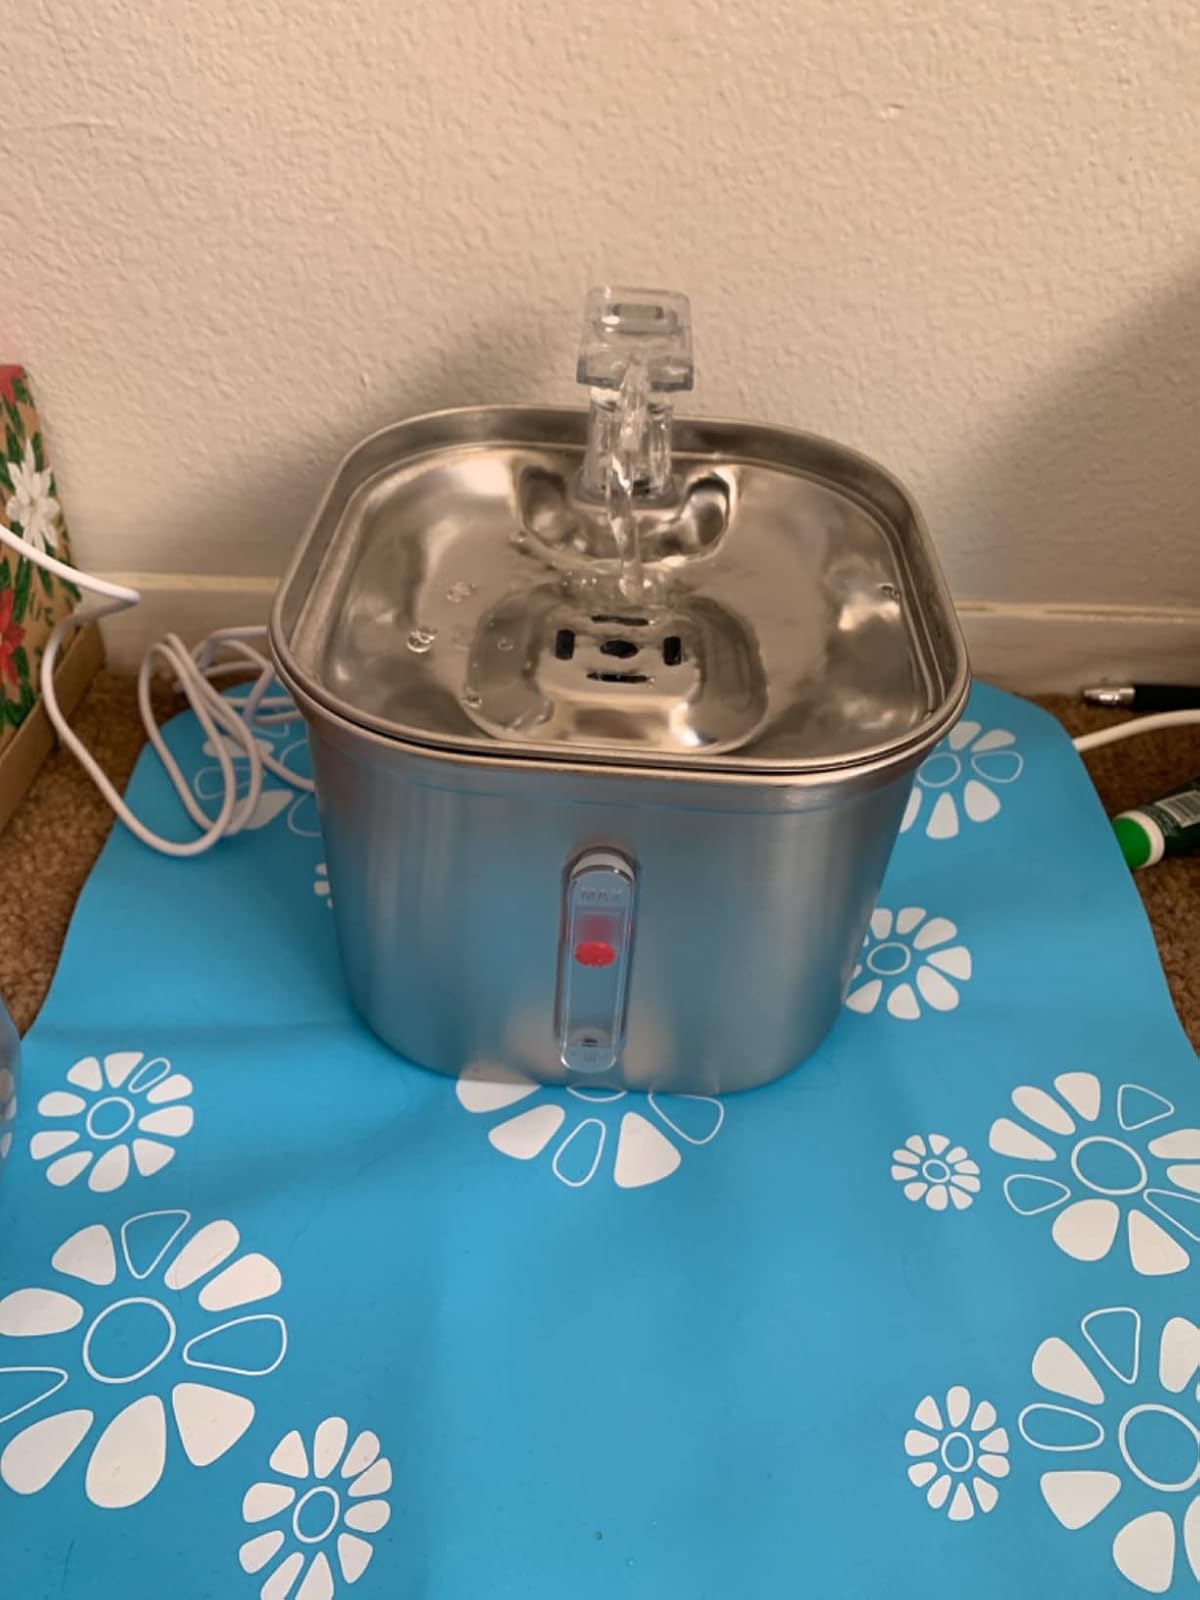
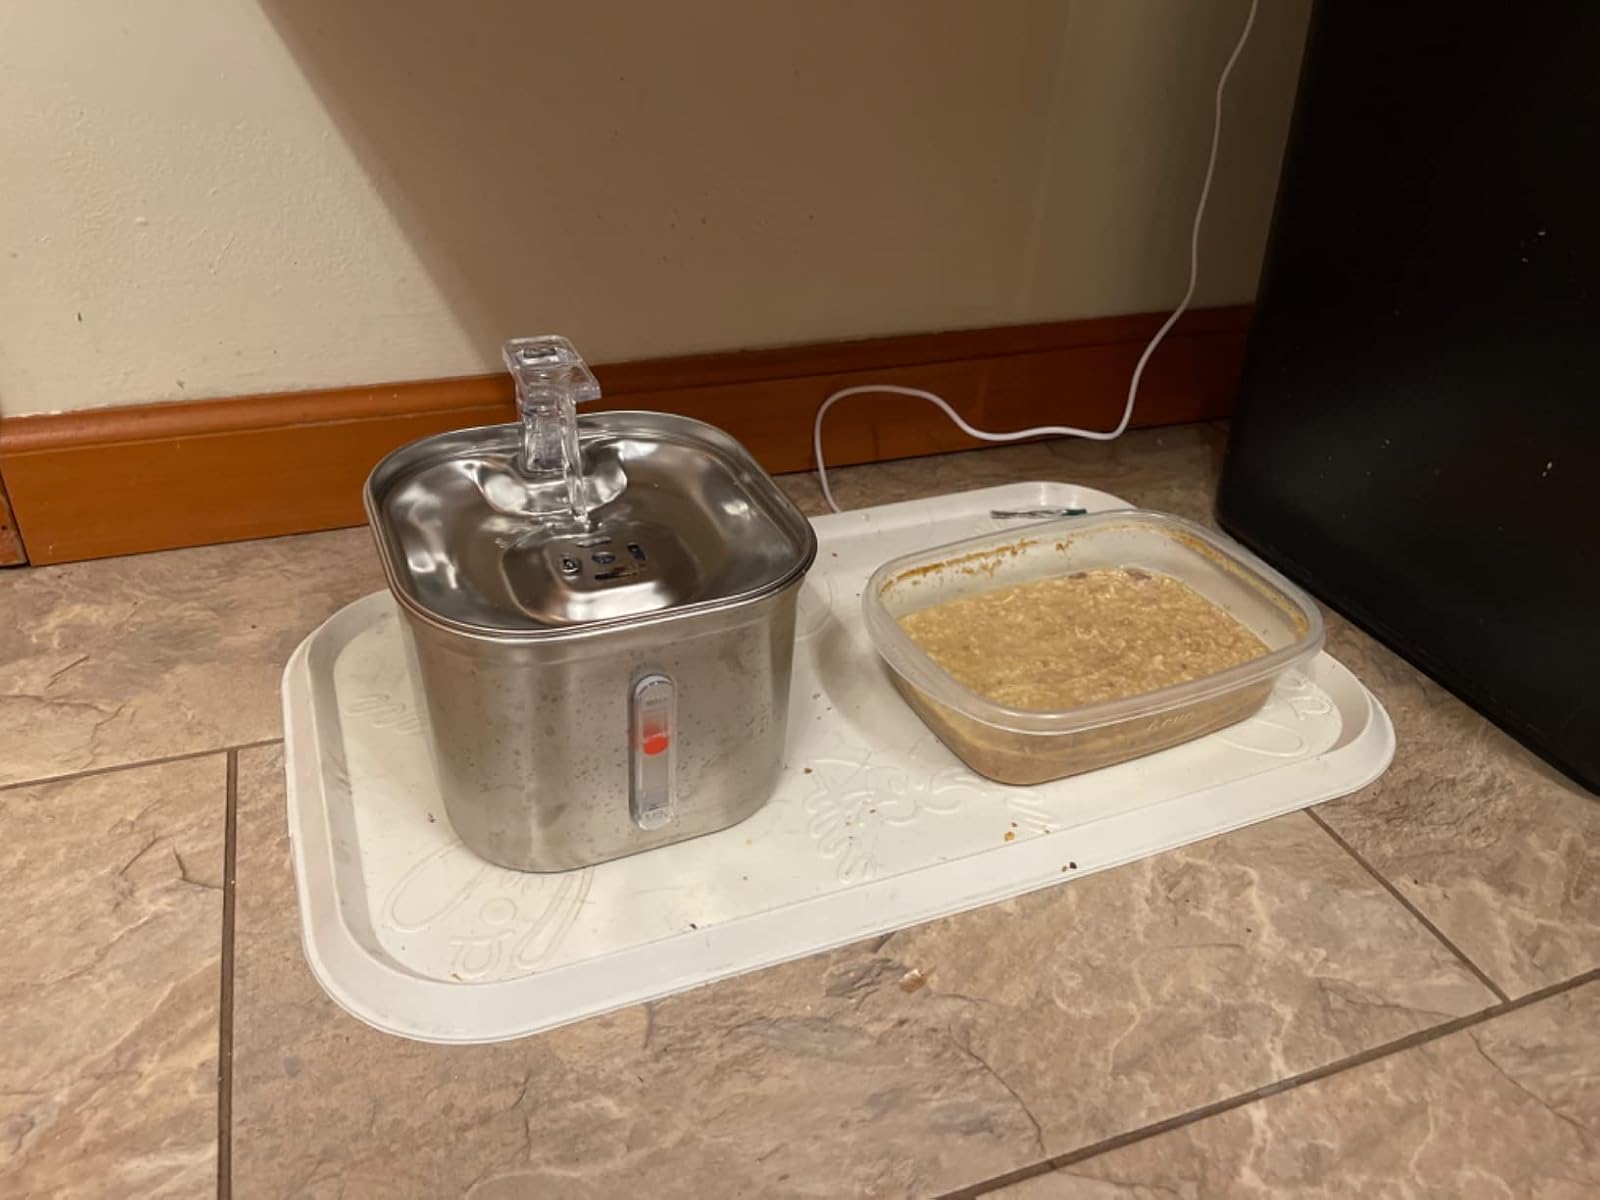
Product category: items_bowl
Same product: yes